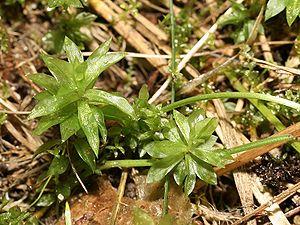
Stor rosetmos
Stor rosetmos er et ret almindeligt mos i Danmark i skove og krat. Det videnskabelige navn roseum kommer af det gamle latinske ord for rose, rosa.